Ive (group)

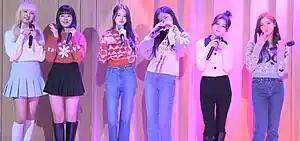
Ive at SBS Radio in December 2021

"Eleven" was a commercial success; charting at number nine on "Billboard"'s World Digital Song Sales chart and at number two on the Circle Digital Chart. On December 8, exactly one week after their debut, Ive earned their first music show win on MBC M's "Show Champion", making them the fastest girl group to win first place since debut. "Eleven" went on to win on music shows 13 times, including a triple crown on KBS2's "Music Bank", MBC's "Music Core", and SBS' "Inkigayo". In addition, "Eleven" recorded the most album sales in its first week of release for girl group debut albums. In January of the following year, Ive performed a sending-off stage in Olympic Hall for the national athletes of the South Korean delegation to the 2022 Winter Olympics. Later on, "Insider" named Ive's "Eleven" as one of the best debut songs of all time in K-pop.